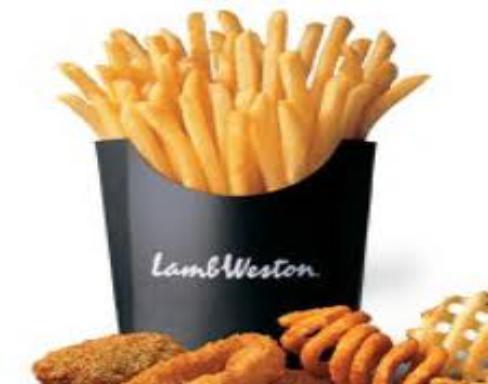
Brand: Lamb Weston
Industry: Food